Huécar

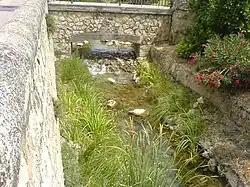
Huécar in Cuenca.

Huécar is one of the rivers that surrounds the city of Cuenca, Spain. It flows from there into the river Jucar.